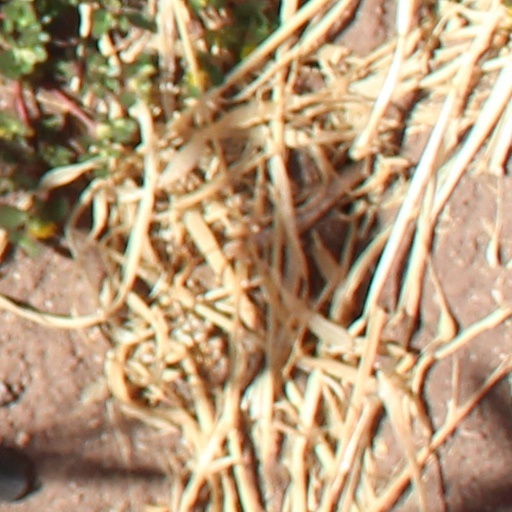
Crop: wheat